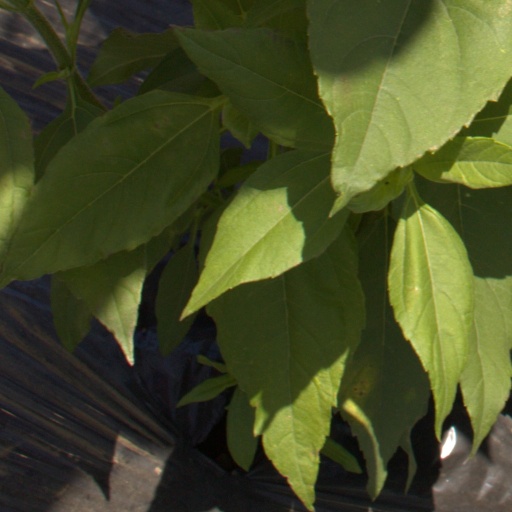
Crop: Jerusalem artichoke